Camillo Marcolini

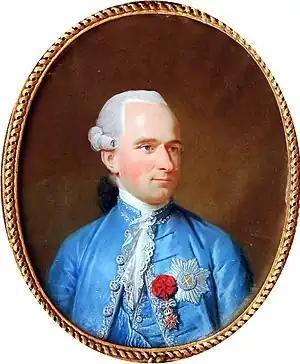
Portrait of Camillo Count Marcolini-Ferretti by Johann Heinrich Schmidt

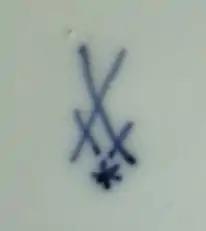
The Ensigna of Count Camillo Marcolini-Ferretti

Camillo Count Marcolini-Ferretti (2 April 1739 in Fano – 10 July 1814 in Prague) was a minister and general director of the fine arts for the Electorate, later Kingdom of Saxony.